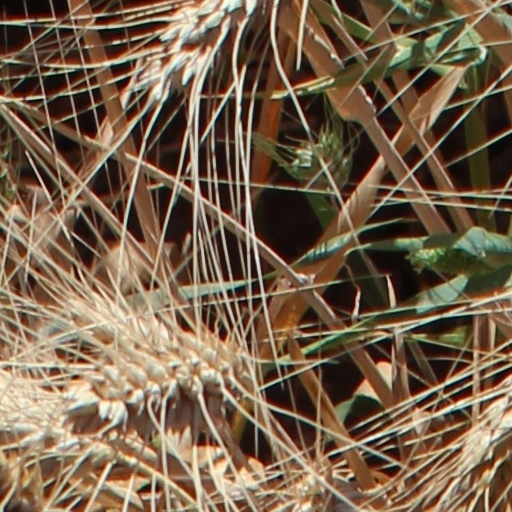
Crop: wheat